Hurricane Patricia

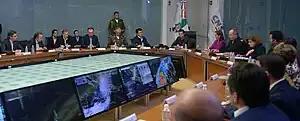
President Enrique Peña Nieto meets with cabinet members to discuss Hurricane Patricia on October 23

Before Hurricane Patricia arrived, the Government of Mexico issued multiple watches and warnings for coastal communities. A hurricane watch was first raised at 09:00 UTC on October 21, encompassing areas of Michoacán, Colima, and Jalisco. A tropical storm watch also covered portions of Guerrero. As Patricia intensified, the government issued a hurricane warning for areas between Cabo Corrientes, Jalisco, and Punta San Telmo, Michoacán; a tropical storm warning supplemented this for areas farther north and east. The hurricane warning was extended northward to include areas south of San Blas, Nayarit, on October 23. Once the storm moved inland and the threat of damaging winds diminished, these warnings were gradually discontinued on October 24.